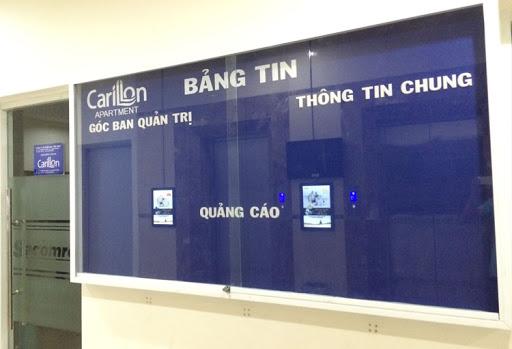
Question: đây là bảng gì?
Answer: đây là bảng tin